History of the Los Angeles Rams

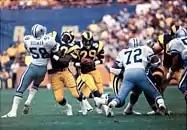
Dickerson ("29") rushing through the Cowboys' defense in the 1985 NFC Divisional Playoff game

After a 10–6 season in 1986, the Rams were booted from the playoffs by the Washington Redskins. After one game of the 1987 season was lost to the players' strike, the NFL employed substitutes, most of which were given derogatory nicknames (in this case the Los Angeles Shams). After a 1–2 record, the Rams' regulars returned, but the team only went 6–9 and did not qualify for the postseason.